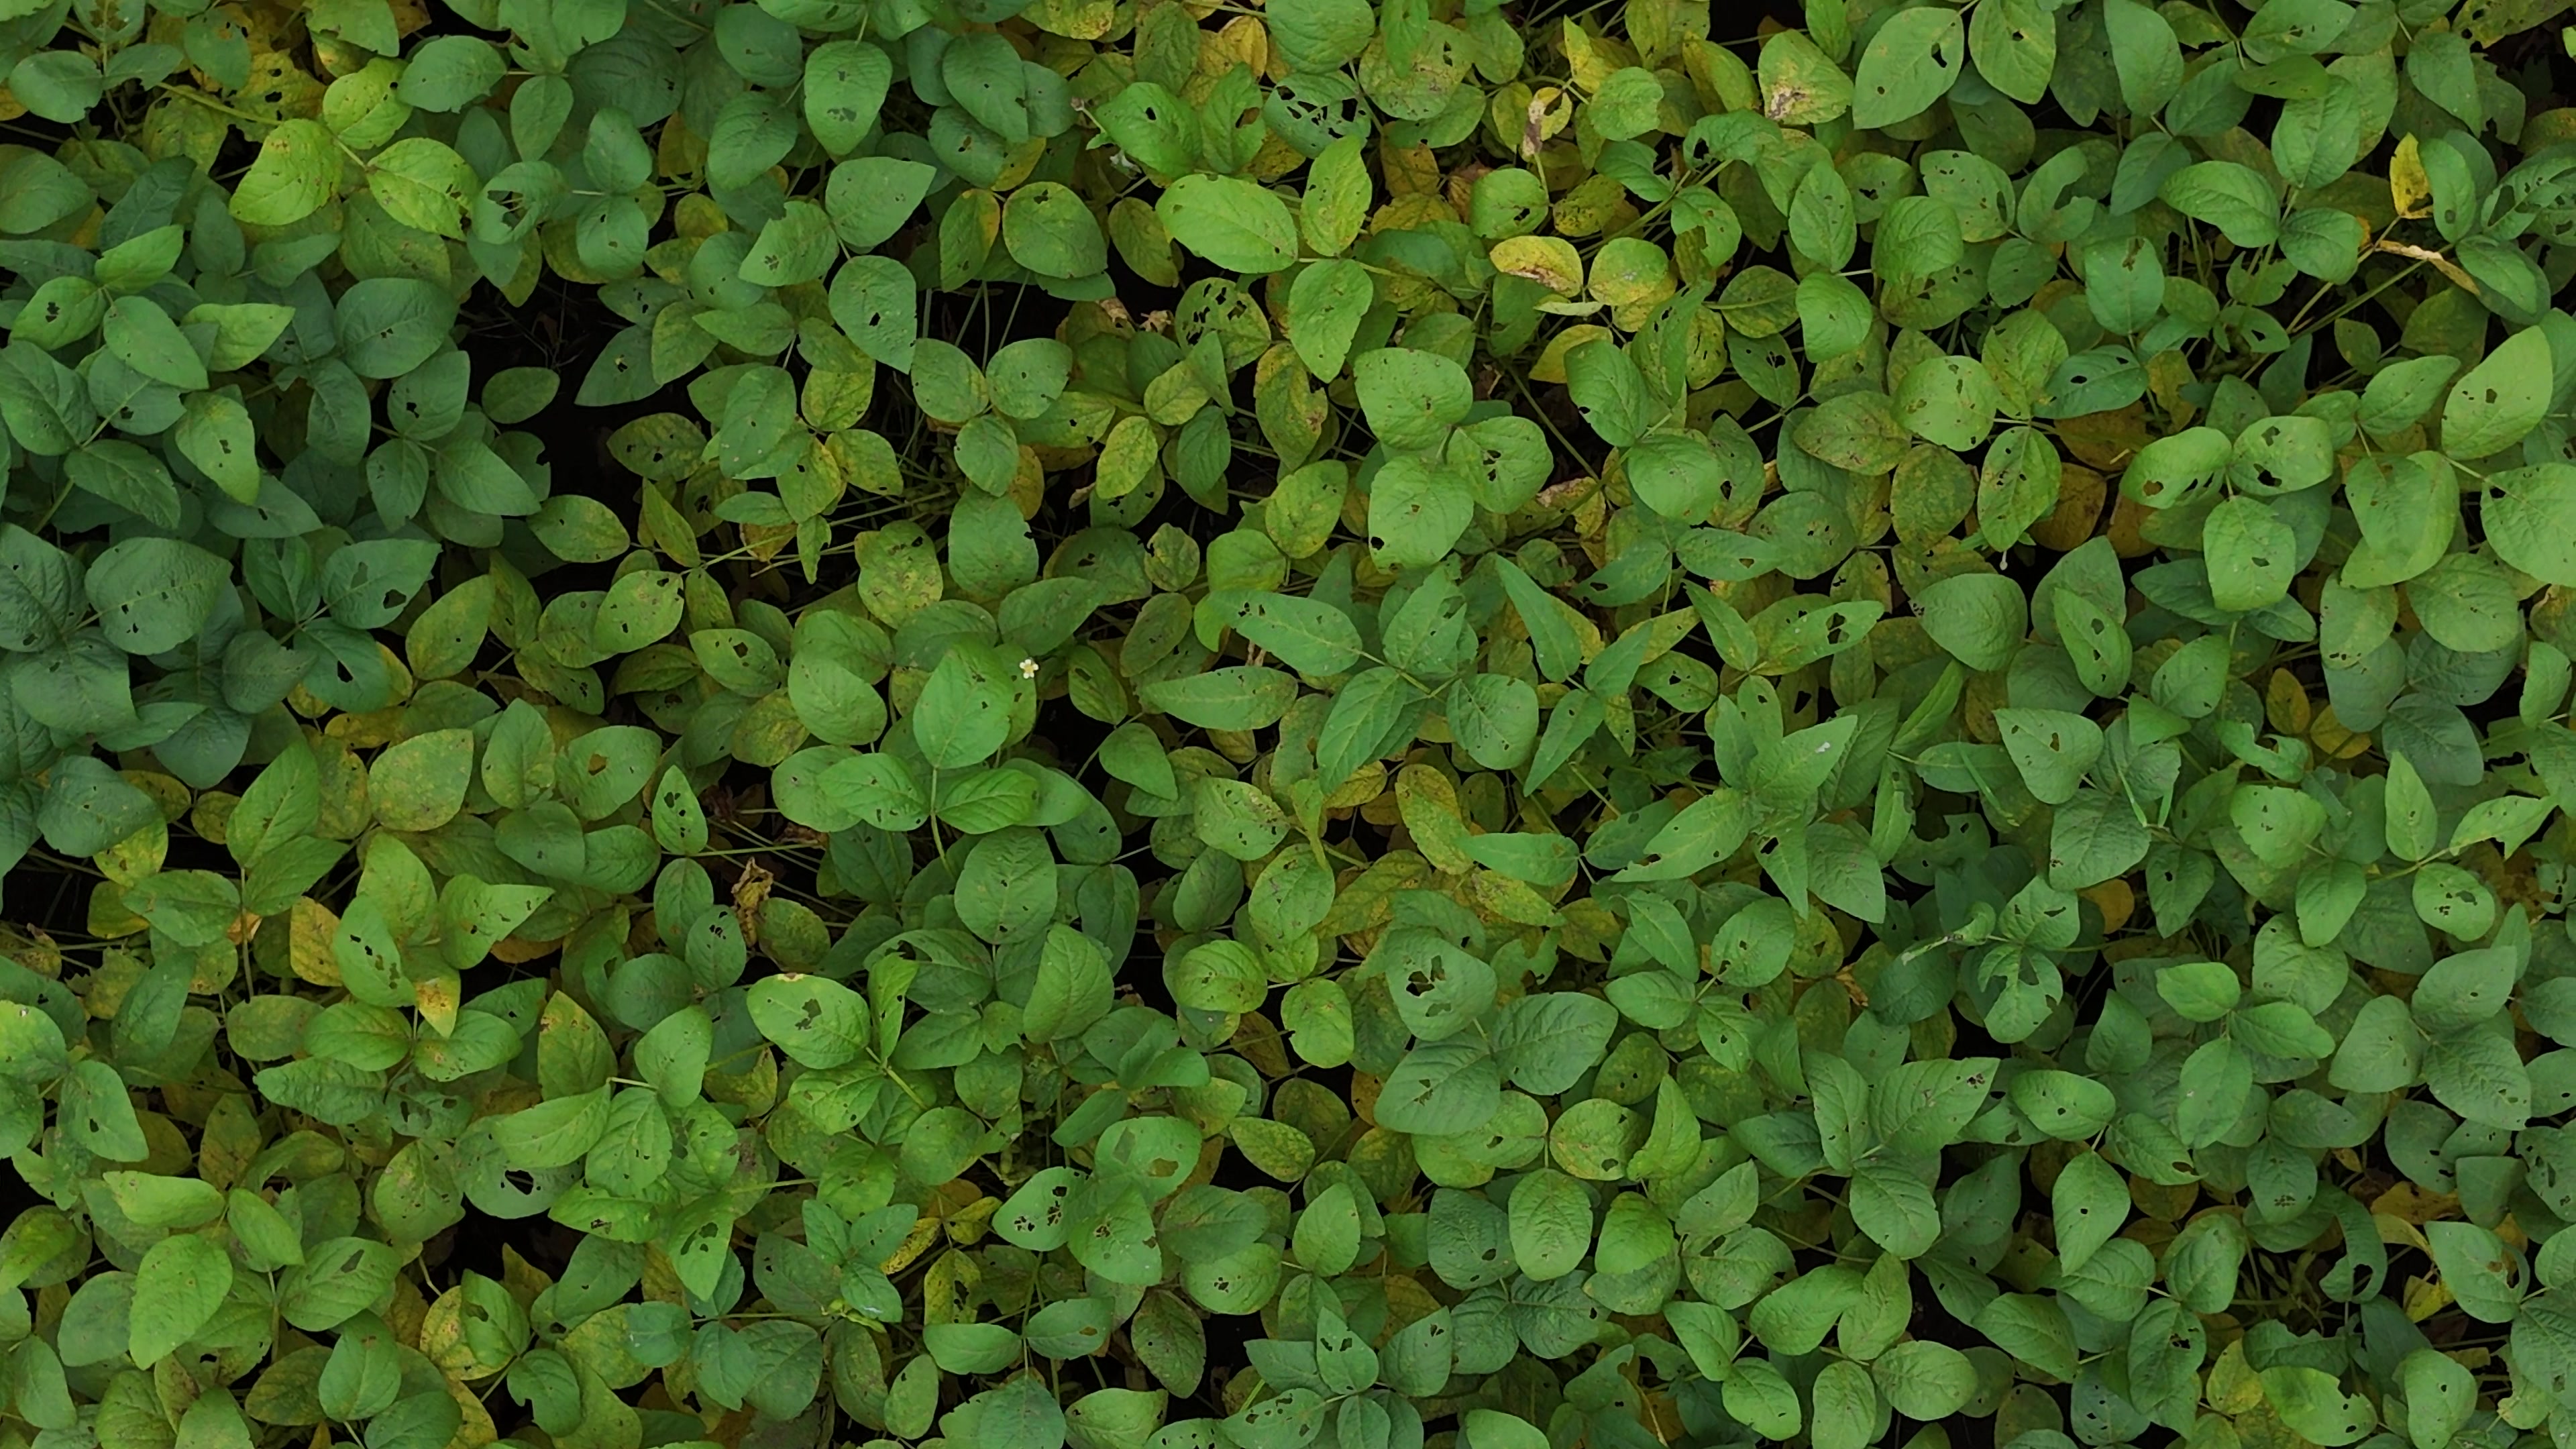
Label: Mosaic